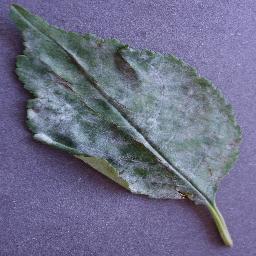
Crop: cherry
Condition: (including_sour)_powdery_mildew